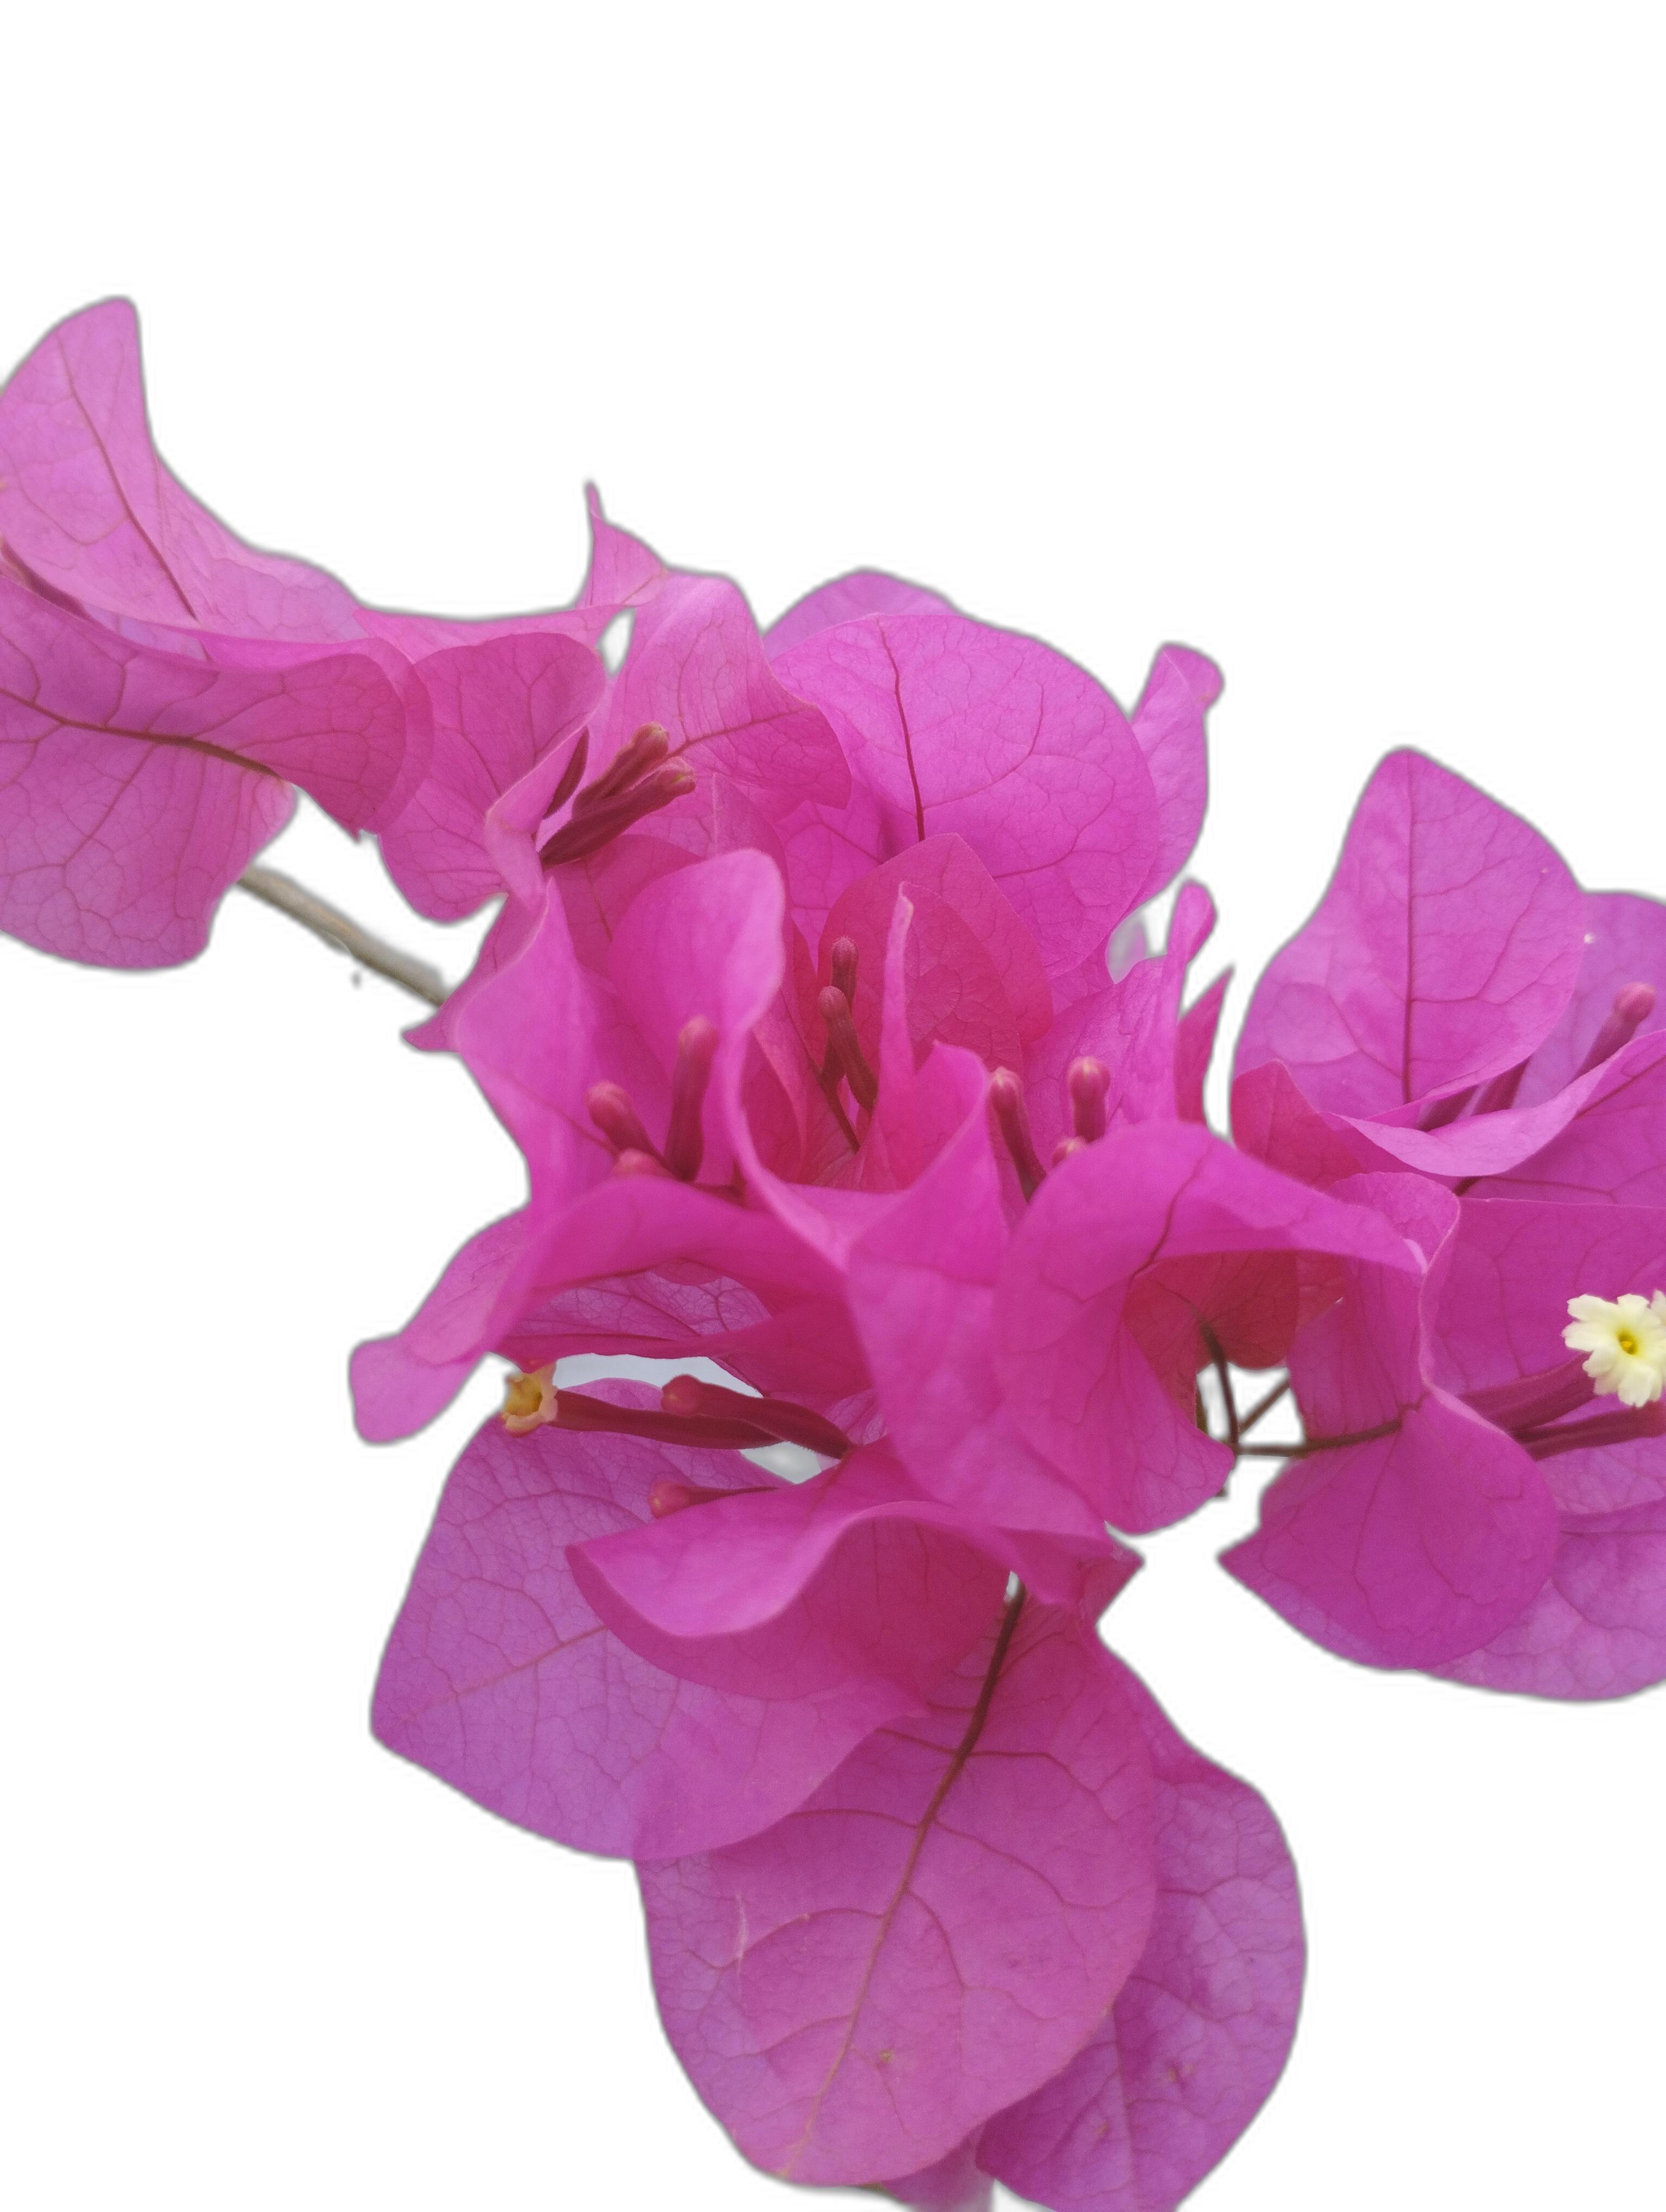
Label: Bougainvillea